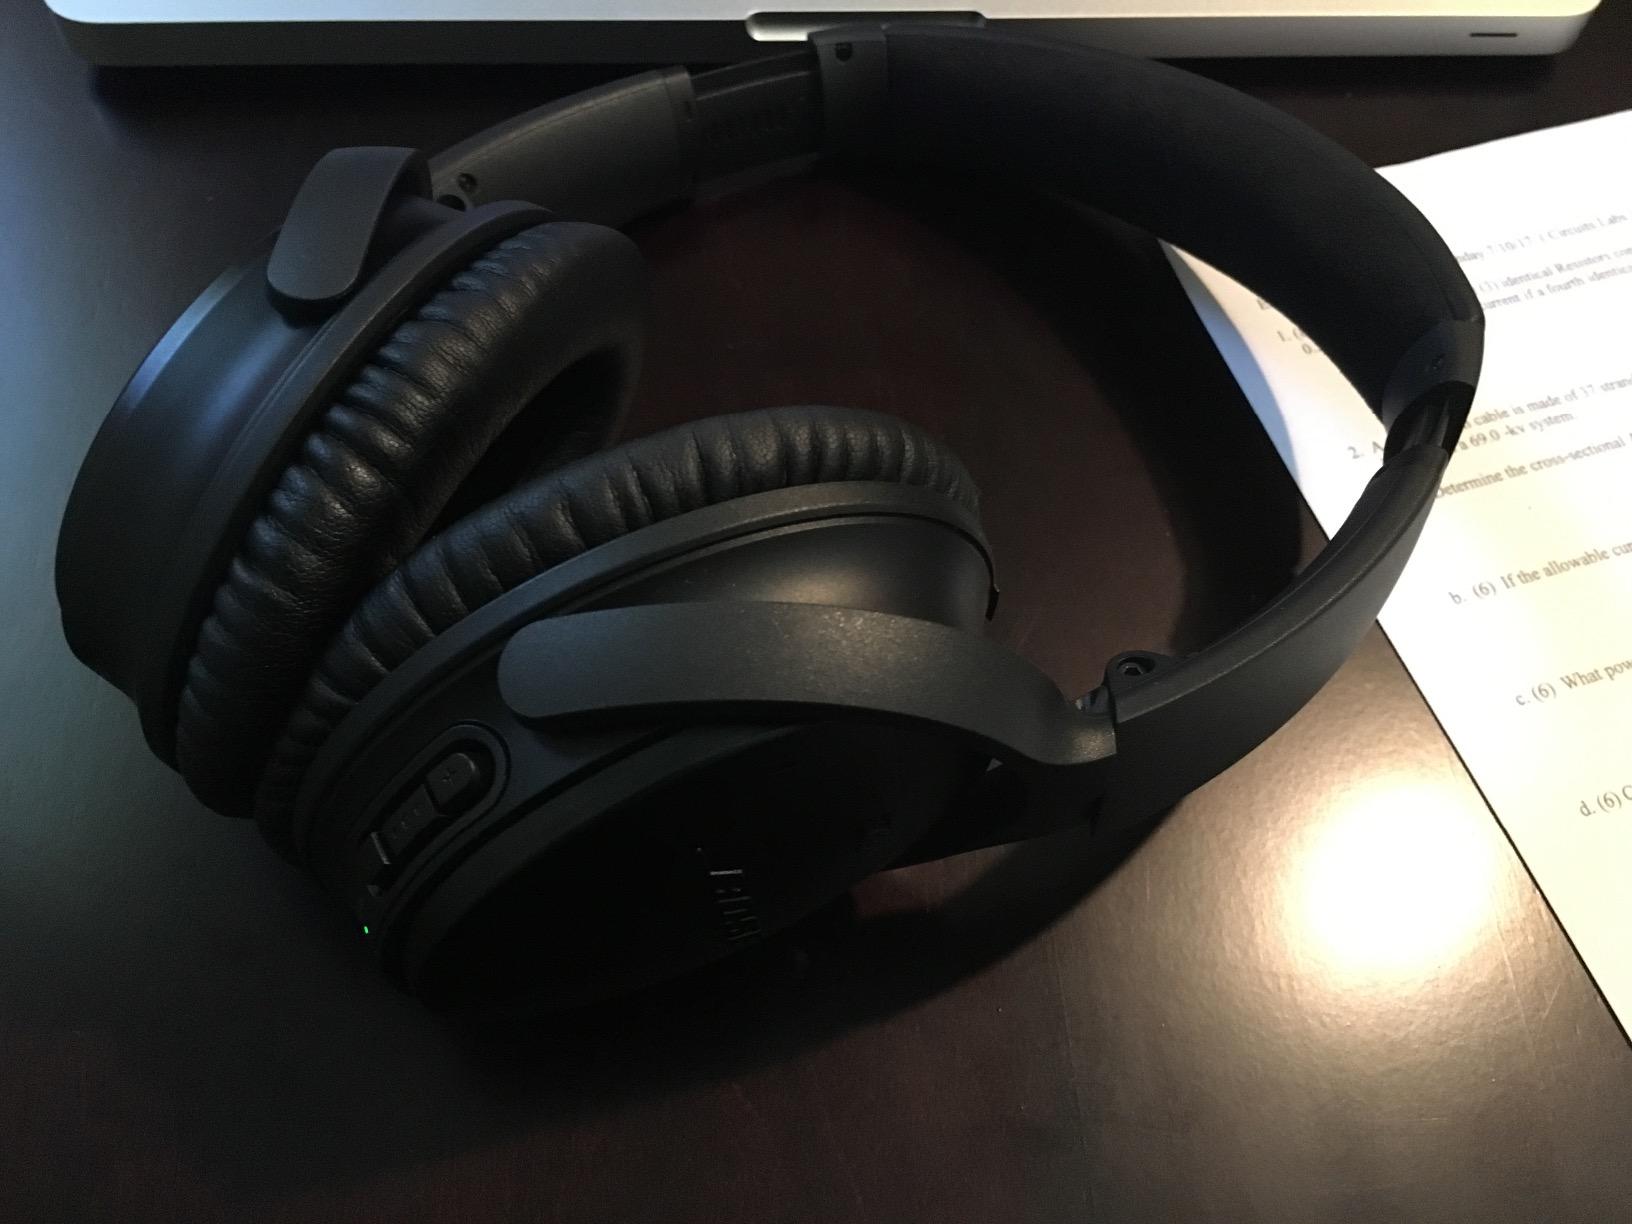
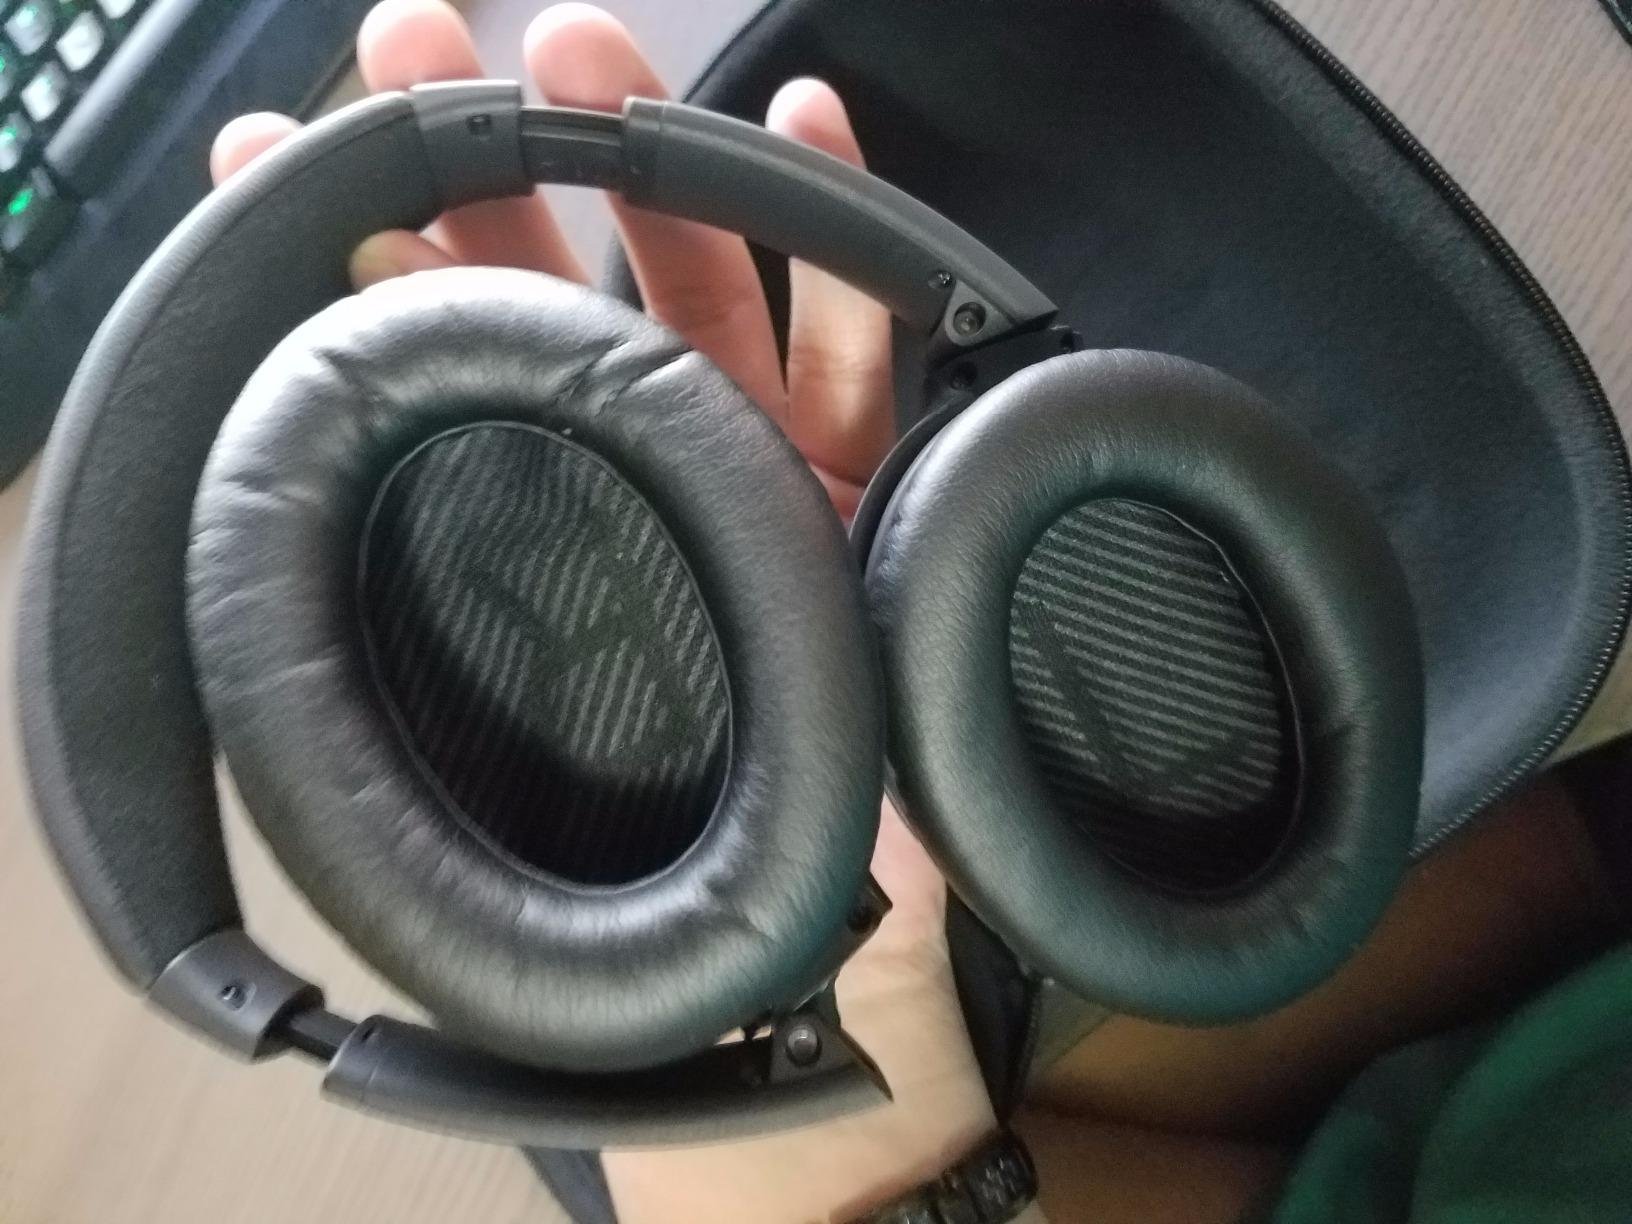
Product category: headphones
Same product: yes